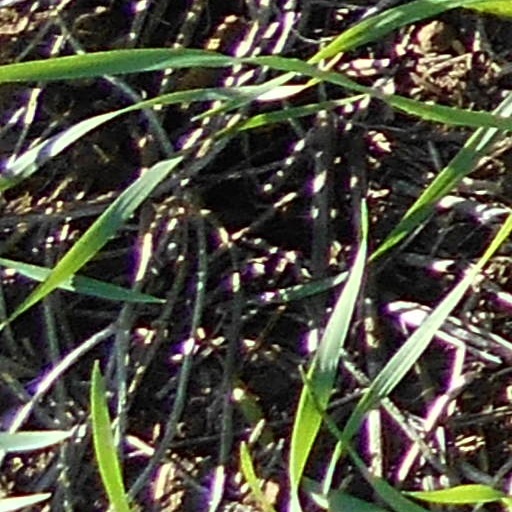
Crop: wheat